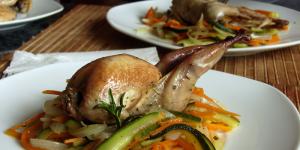
palomas a la cazadora